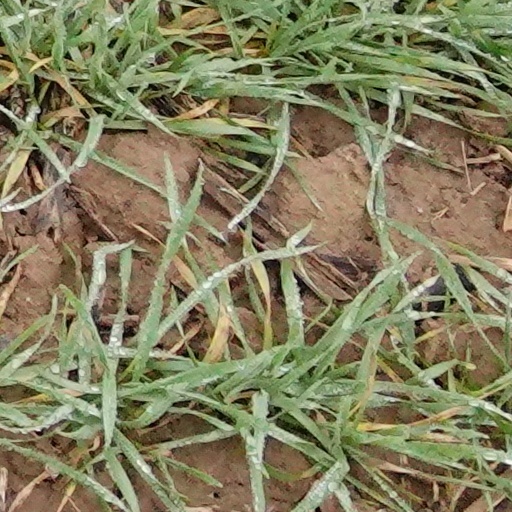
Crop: wheat